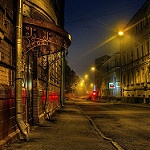
Label: street